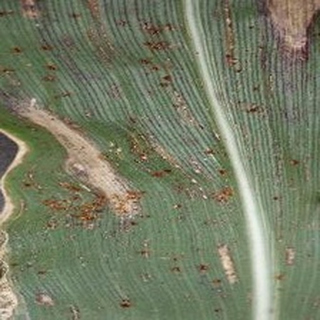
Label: corn_northern_leaf_blight